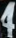
Number: 4